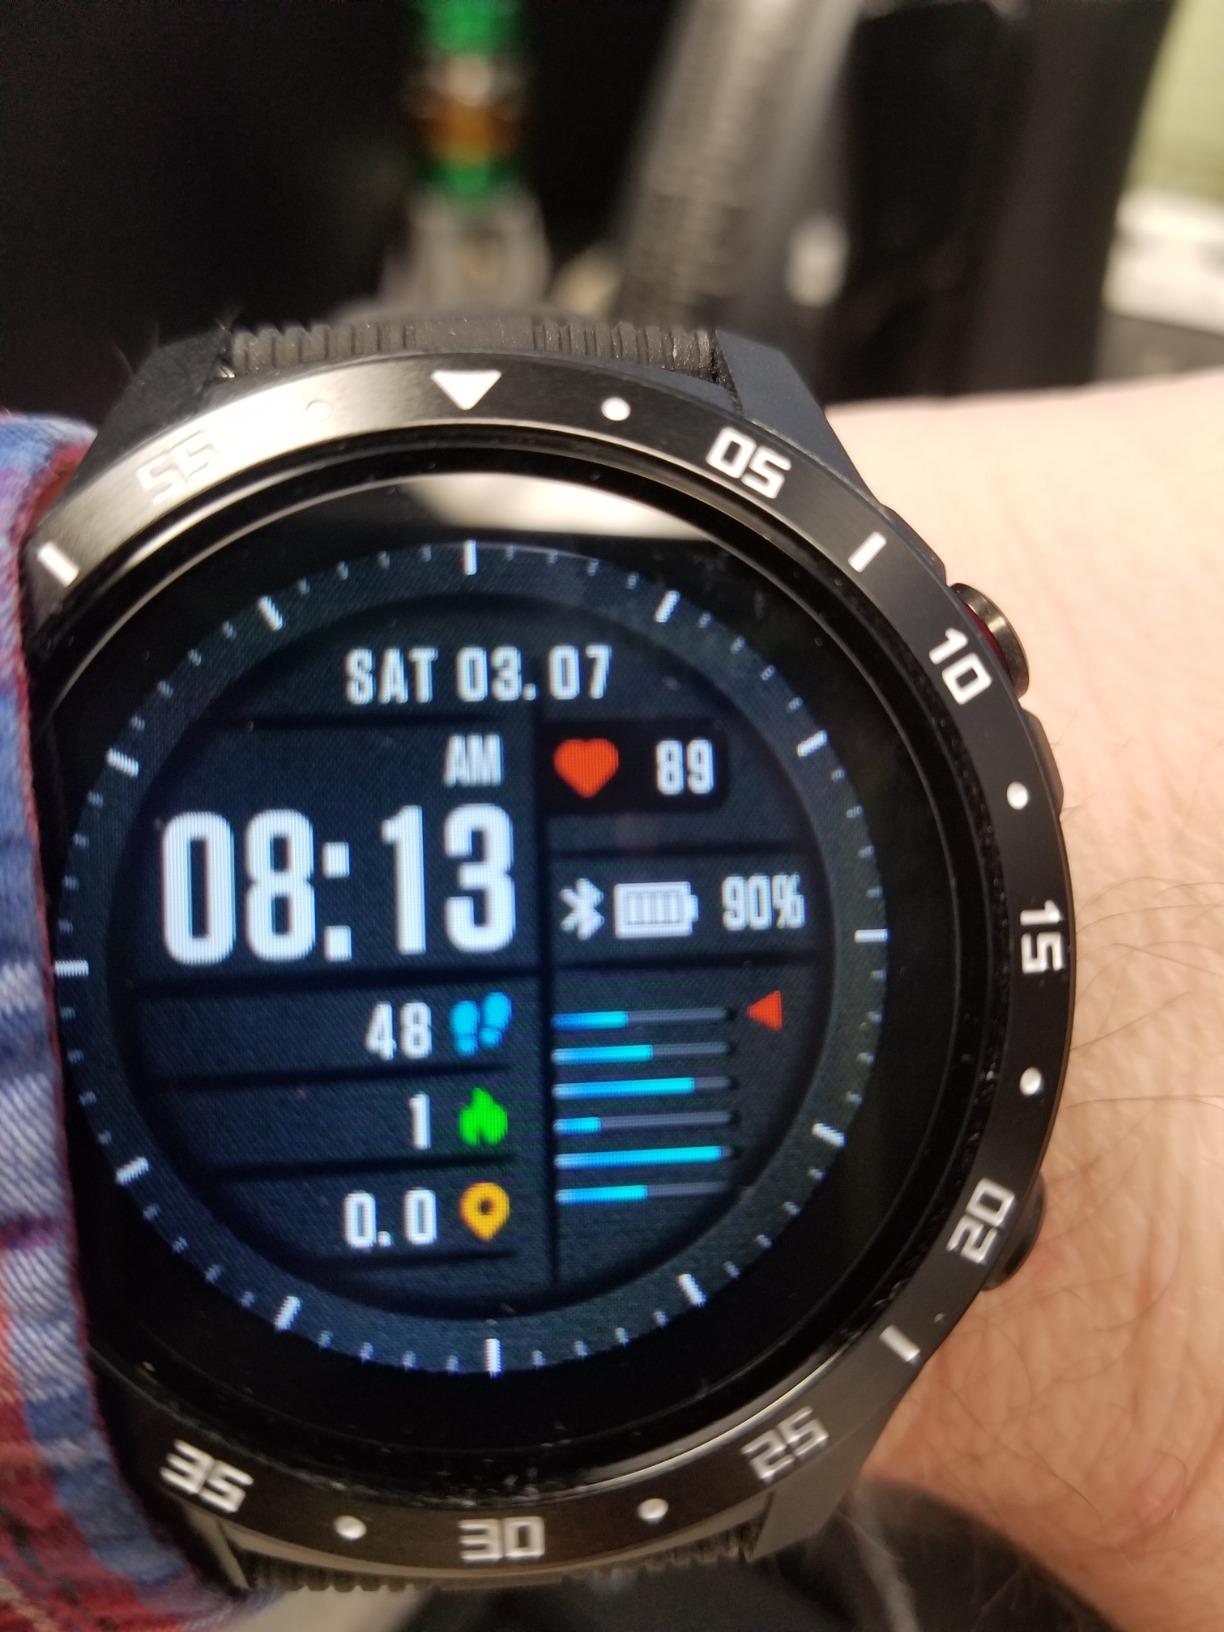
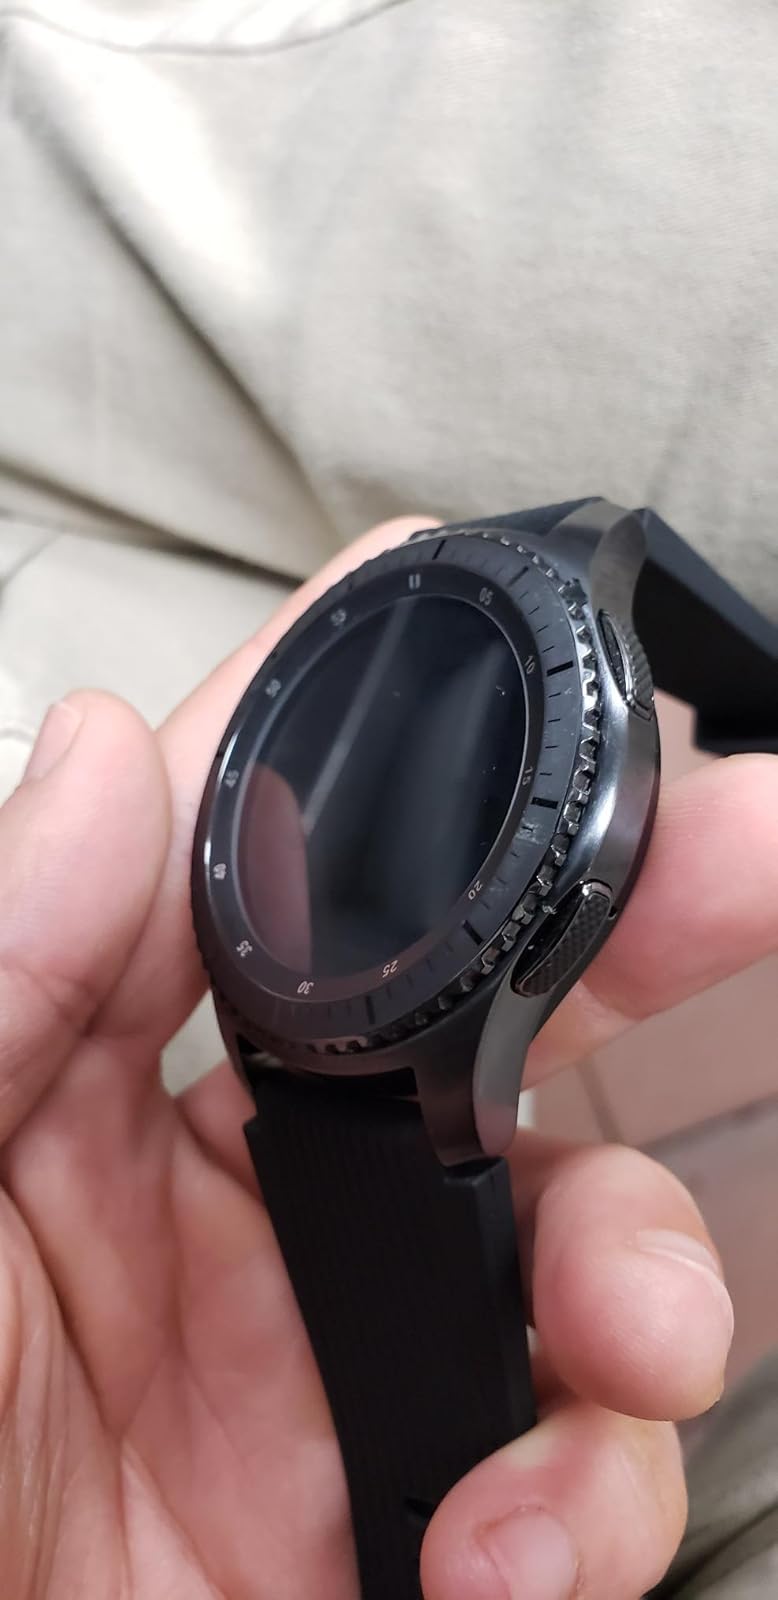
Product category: smartwatch
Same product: no